Trans-Sumatra Highway

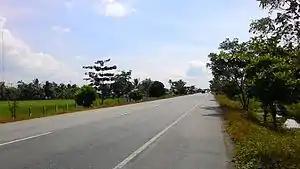
Trans-Sumatra Highway Eastern Route in Aceh Besar, Aceh, Indonesia

The Trans-Sumatra Highway (Indonesian: "Jalan Raya Trans-Sumatra") is a primary north–south road in the Indonesian island of Sumatra, 2,508.5 km in length, and connecting the northern island at Banda Aceh to Bandar Lampung in the south, running through many major cities, traversing Medan, Pekanbaru, Jambi, and Palembang along the way (Sumatra East Road). Upgrade work is expected to begin in March 2013 transforming it into a full-fledged highway, including land acquisition.